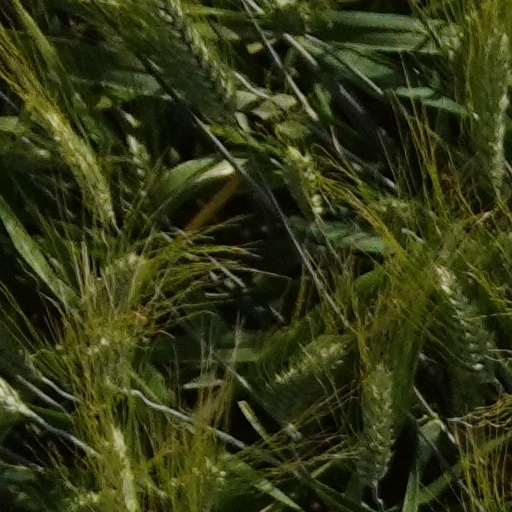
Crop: wheat